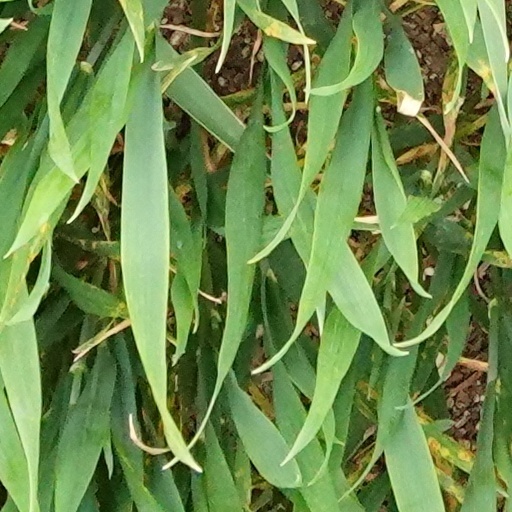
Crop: wheat